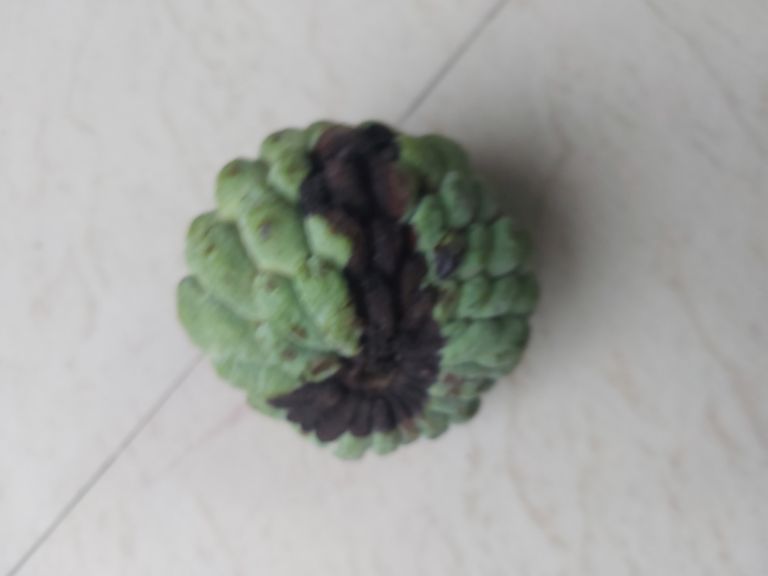
Disease label: Diplodia Rot